Shunichi Yamashita

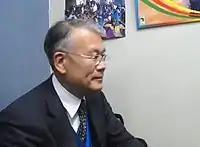
in Tokyo on January 13, 2012

Shin'ichi Yamashita was born in Nagasaki City, Nagasaki Prefecture, in 1952. His mother was a hibakusha who survived the atomic bomb dropped in Nagasaki on August 9, 1945. He is a descendant of Kakure Kirishitans in Urakami (present Nagasaki City) who kept their faith clandestinely more than 200 years under severe persecution from the Tokugawa Shogunate. Yamashita himself is Catholic and belongs to Shiroyama Catholic Church in the Archdiocese of Nagasaki. He is a member of the Japan Catholic Doctor Association and serves as president of its branch in Nagasaki.